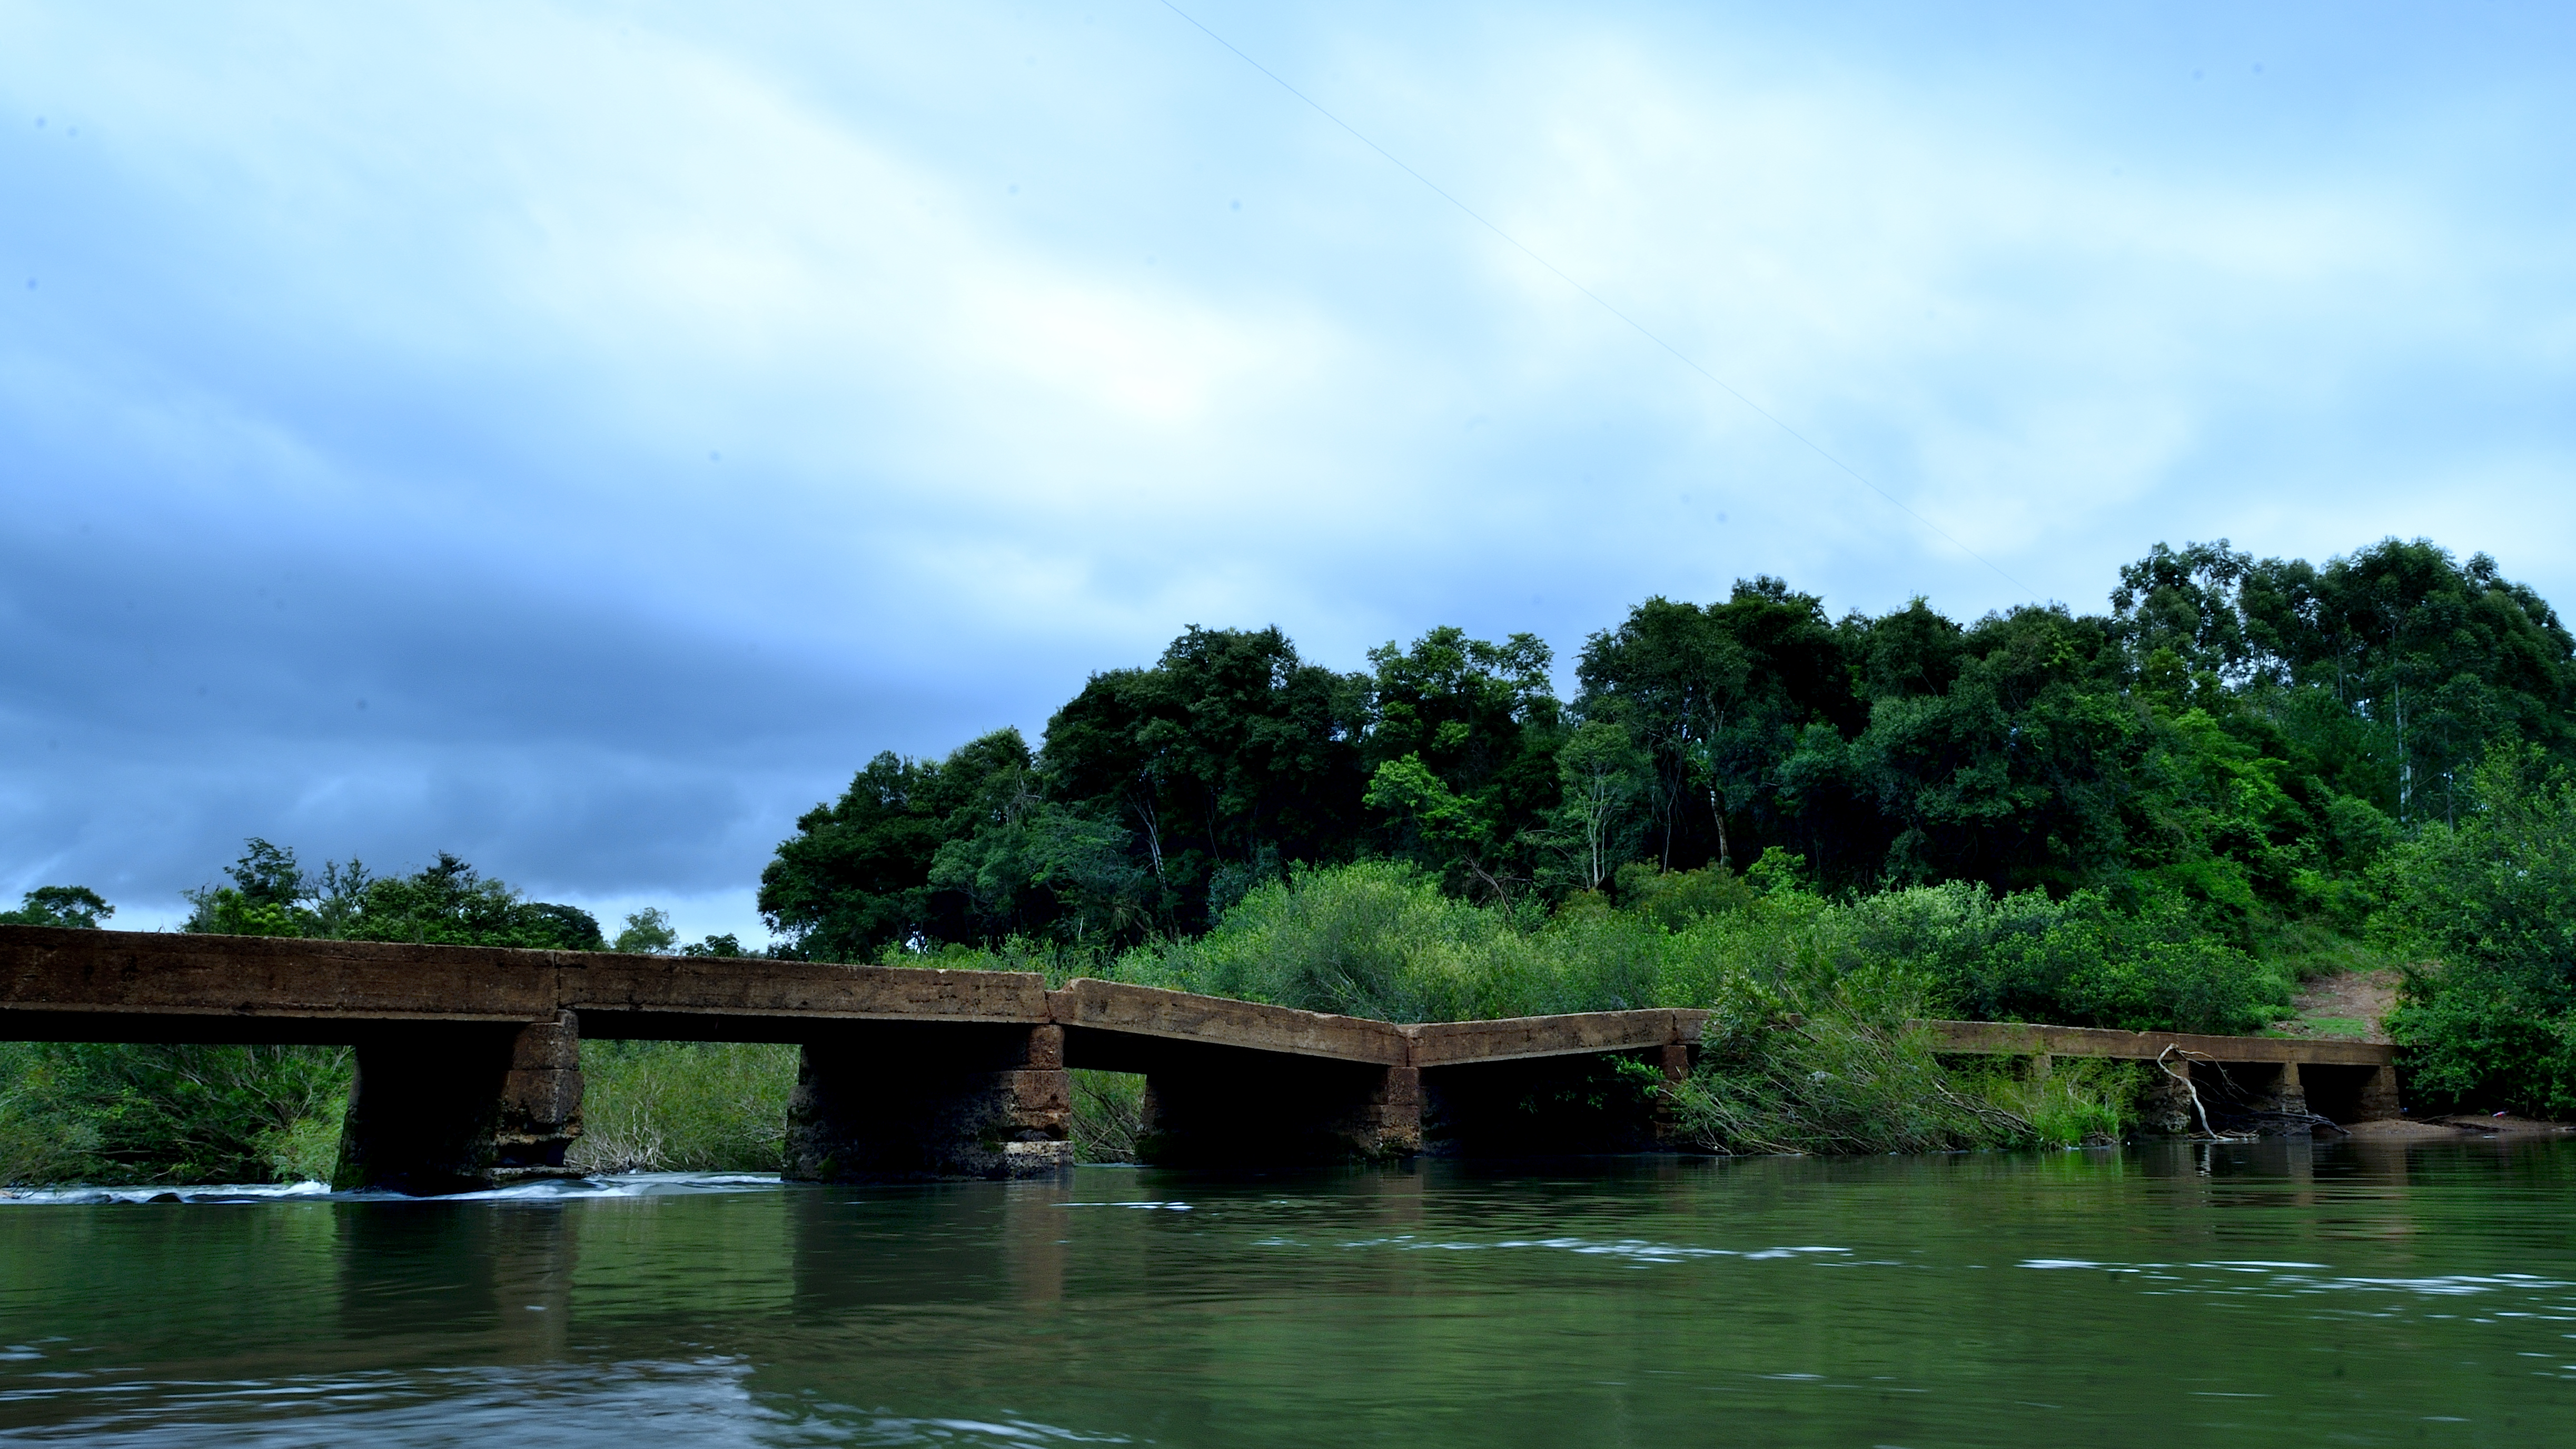
sea, coast, tree, water, nature, cloud, sky, bridge, lake, river, dusk, green, reflection, jungle, bay, reservoir, waterway, agua, mini, valle, arroyo, eldorado, piray, misiones, hermoso, rural area